Cuirass

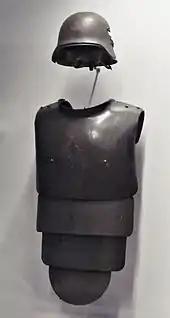
German helmet and frontal armoured plate for trench warfare, 1916

Around 1550, the breastplate piece of the cuirass was characterized by a vertical central ridge, called the "tapul", having near its center a projecting point. Somewhat later, the "tapul" was moved lower on the breastplate. Eventually, the profile of the plate began to resemble a pea pod and, as such, was referred to as the peascod cuirass. During the English Civil War (1642–1651), only the wealthiest and physically strongest men could afford this type of armour.